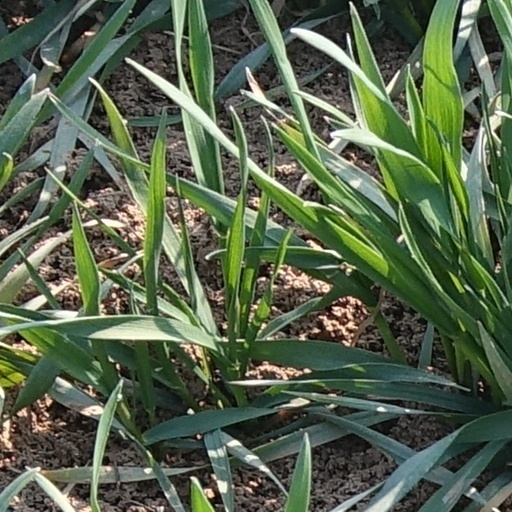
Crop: wheat